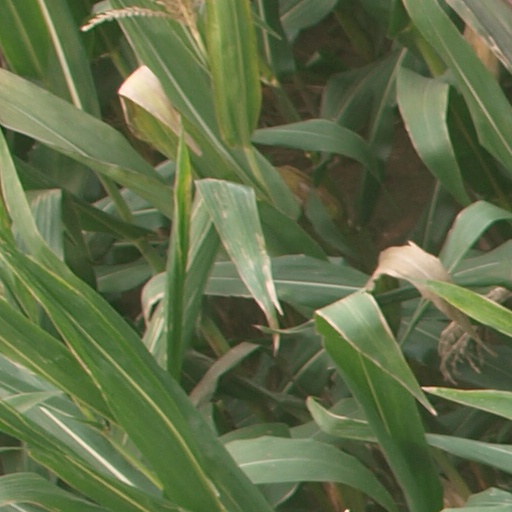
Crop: maize; corn